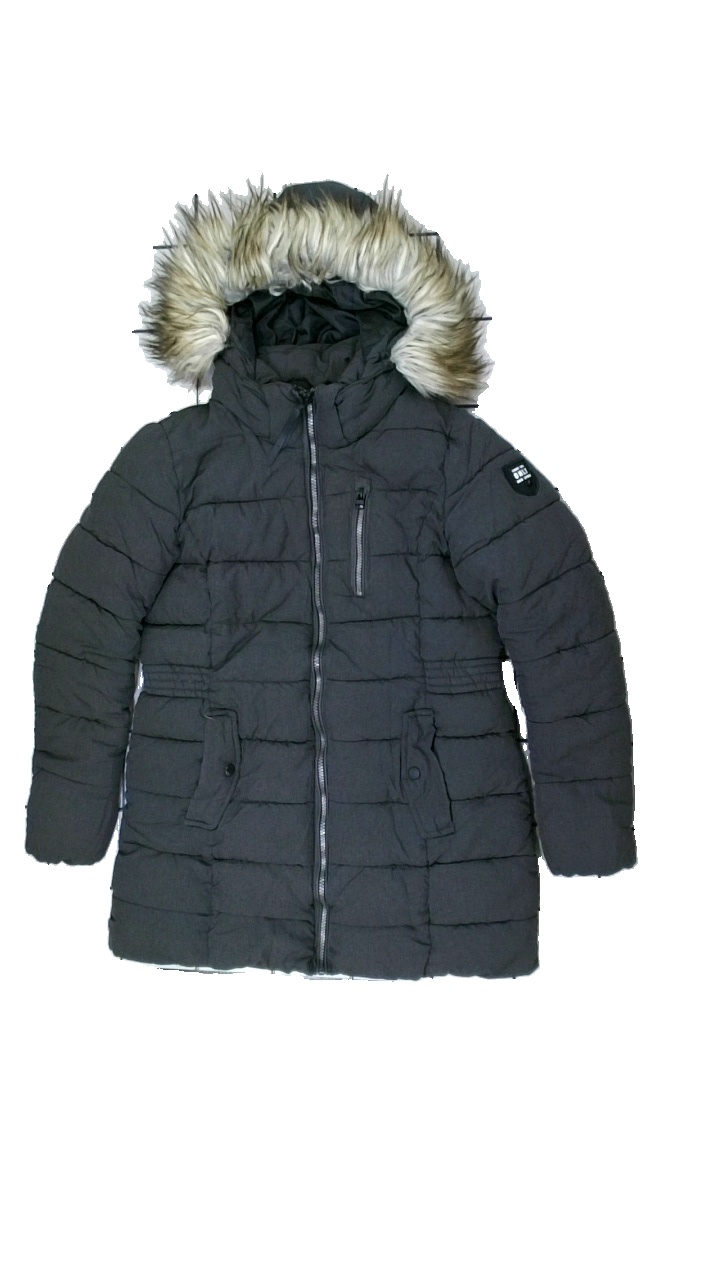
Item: Winter Jacket (Ladies)
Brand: Only
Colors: Grey
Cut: Regular
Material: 100% polyester
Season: Winter
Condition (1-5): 4
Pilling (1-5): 5
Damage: bad zipper
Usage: Recycle
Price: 100-150